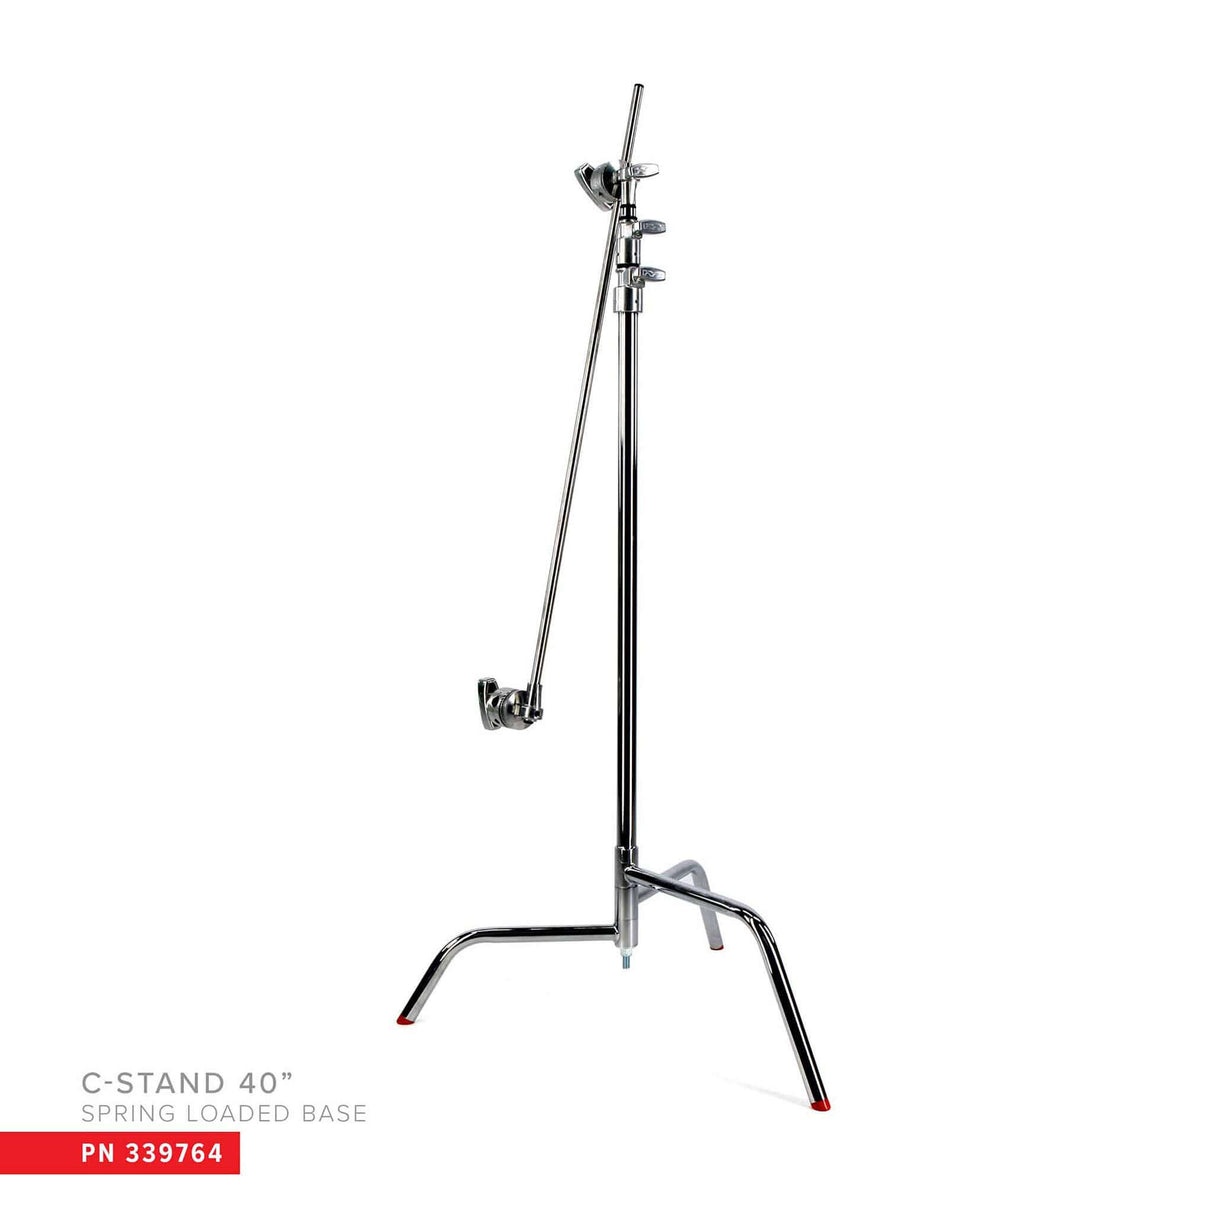
Matthews - 339764 - 40" Double Riser Spring Loaded Folding C-Stand w/Grip Head & Arm Chrome
Key Features Model: Matthews 339764 – 40" C-Stand Double riser design for extended height Spring-loaded folding legs for quick setup Chrome-plated steel construction for durability Includes 2.5" grip head and 40" extension arm Maximum height: 126" (321cm); minimum: 53" (134cm) Supports loads up to 22 lbs (10 kg) Footprint diameter: 27.5" (70cm); weight: 11 lbs (5 kg)
Brand: Matthews
Category: Cameras & Optics > Photography > Lighting & Studio > Studio Stands & Mounts > C-Stands